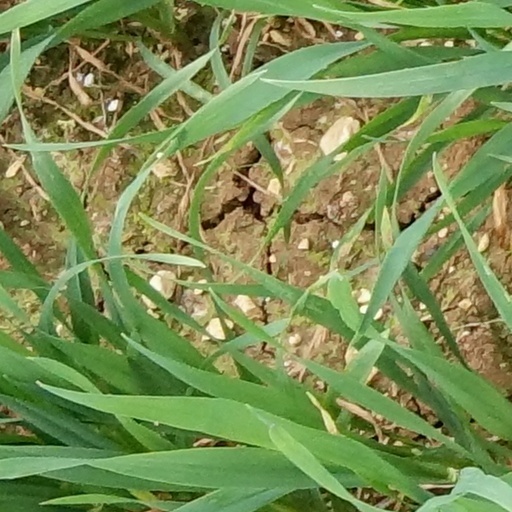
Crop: wheat